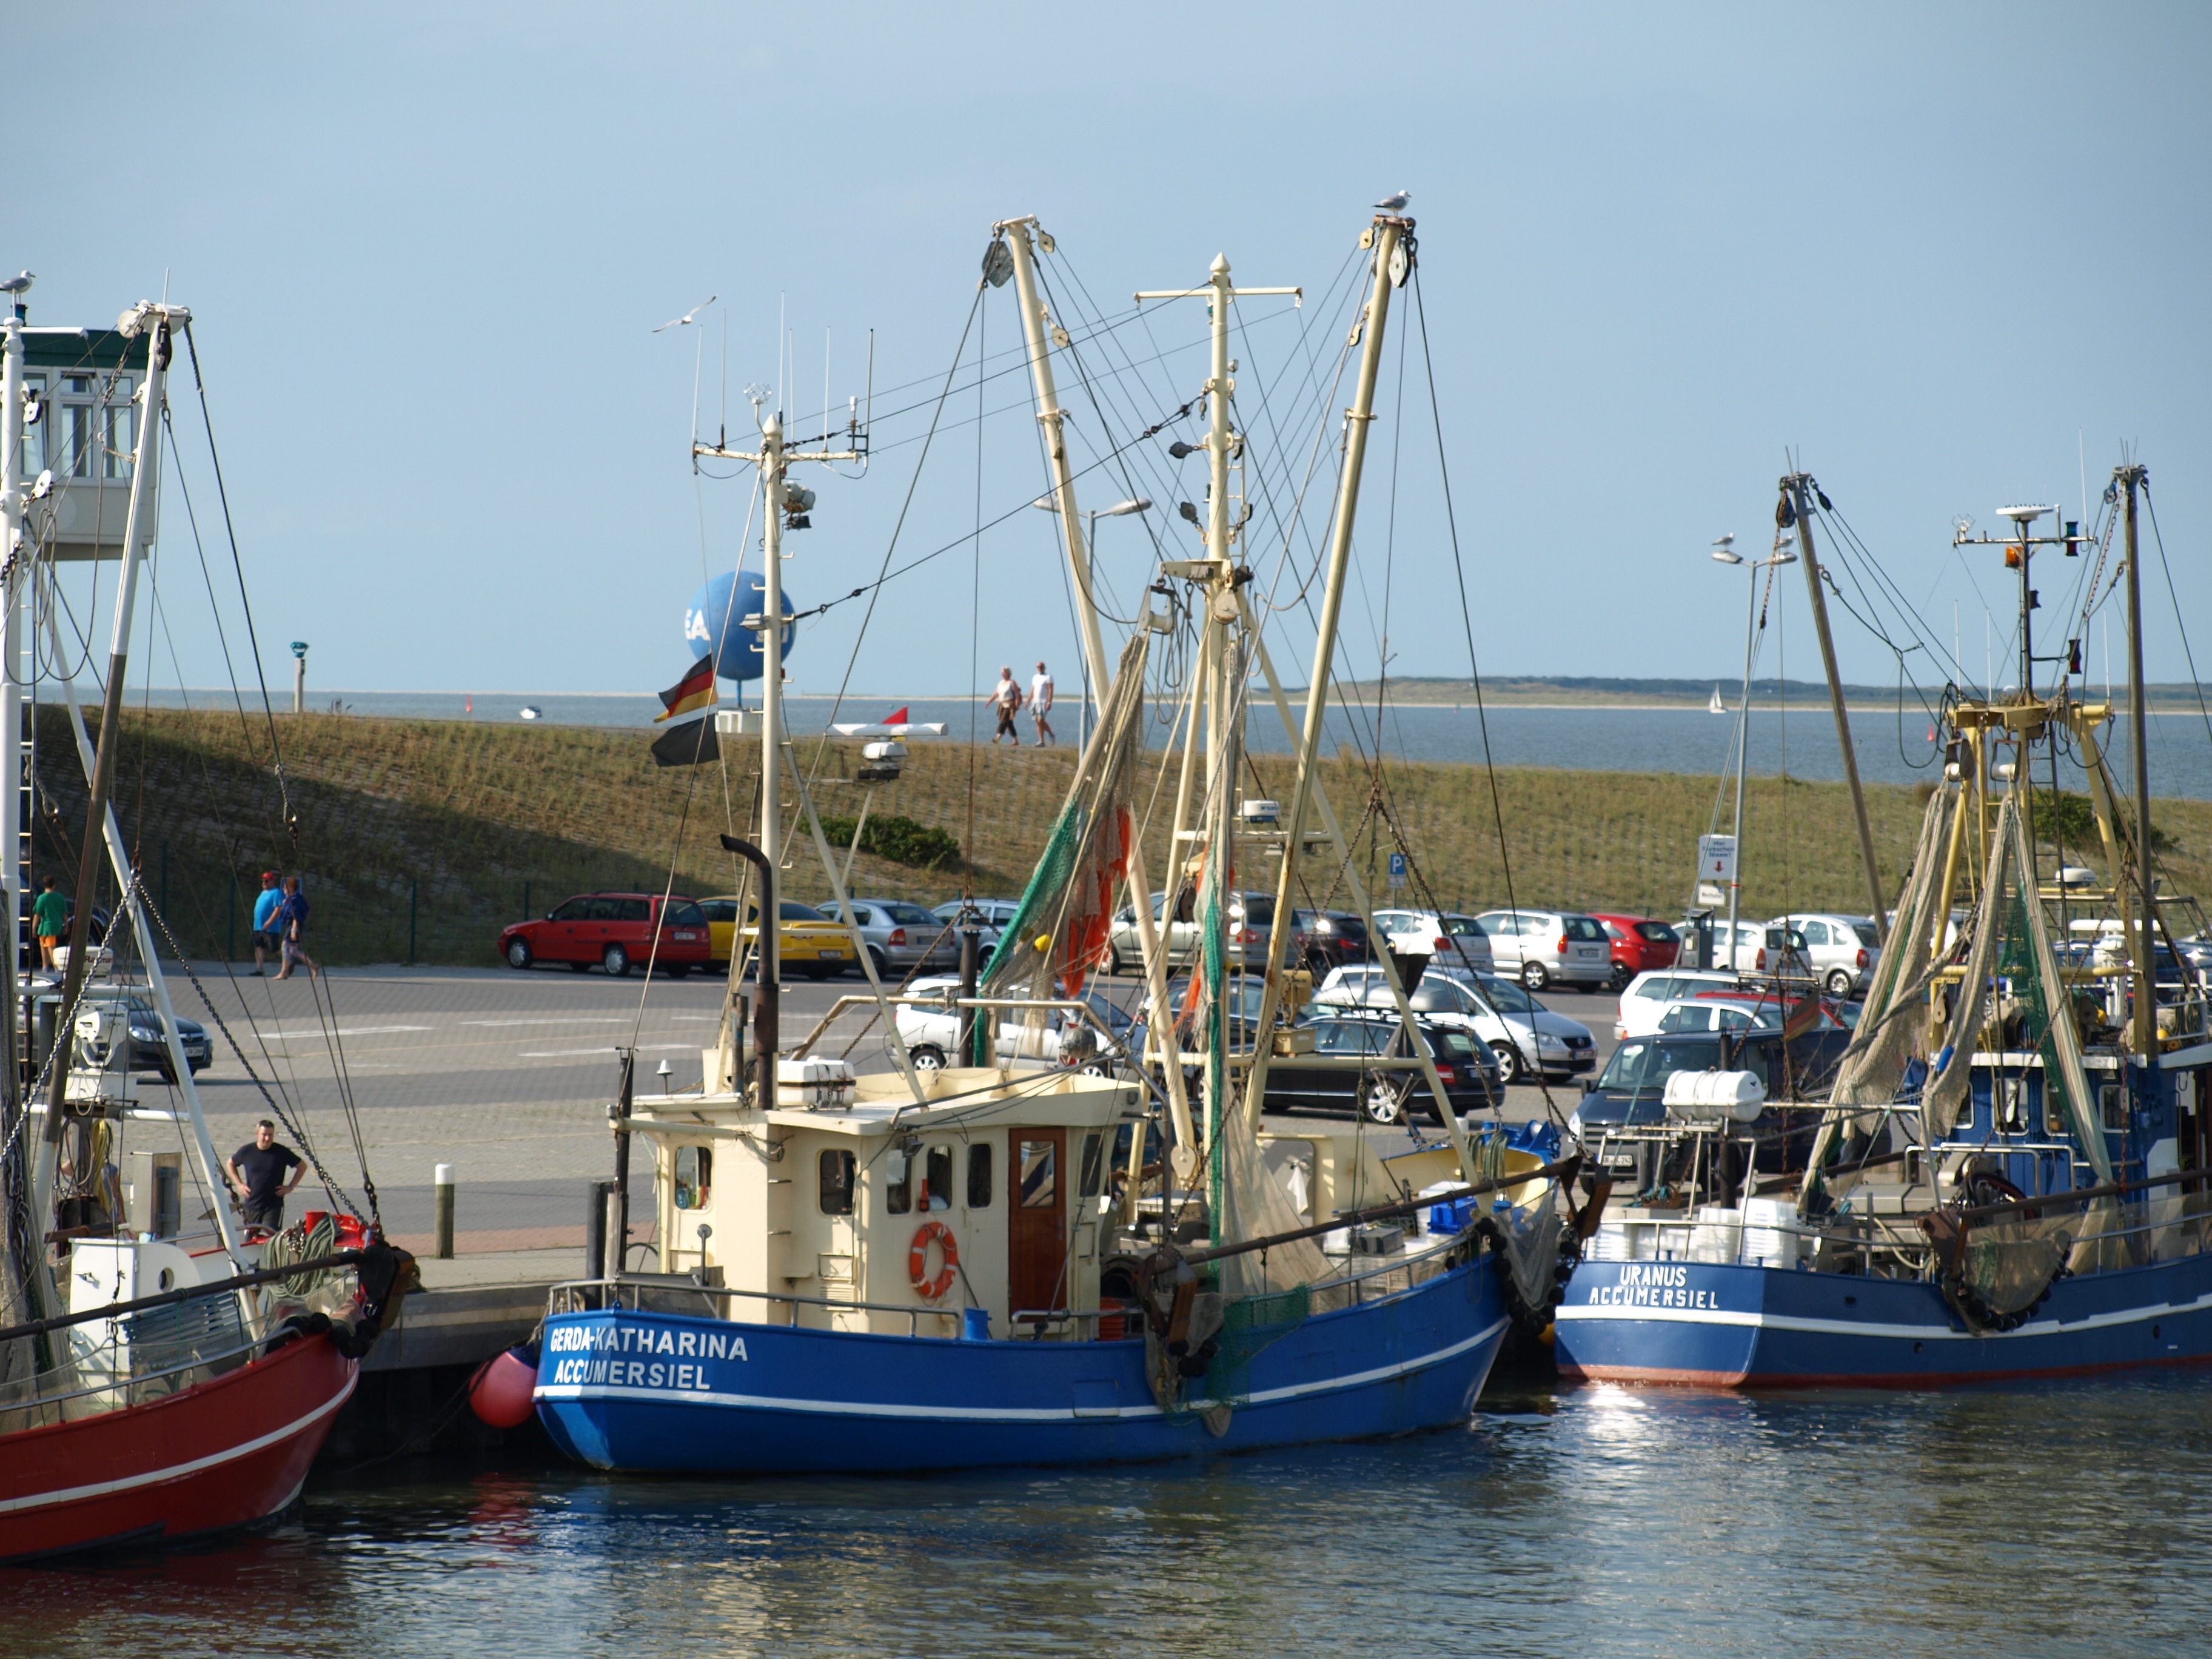
sea, coast, water, dock, boat, ship, vehicle, fishing, mast, bay, harbor, marina, port, shrimp, infrastructure, channel, watercraft, north sea, sailing ship, fishing port, cutter, fishing vessel, tall ship, freight transport, dornumersiel, fishing trawler